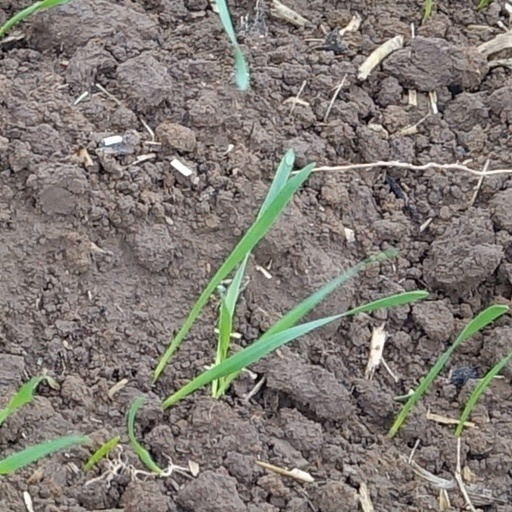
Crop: wheat